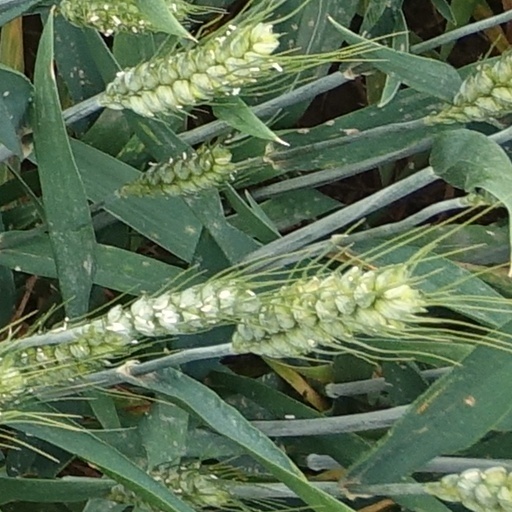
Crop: wheat